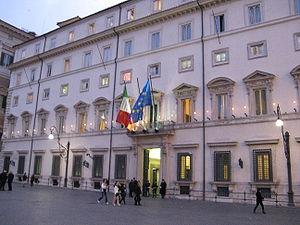
Rome /ʁɔm/ est la capitale de l'Italie. Située au centre-ouest de la péninsule italienne, près de la mer Tyrrhénienne, elle est également la capitale de la région du Latium, et fut celle de l'Empire romain durant 357 ans. En 2019, elle compte 2 844 395 habitants établis sur 1 285 km², ce qui fait d'elle la commune la plus peuplée d'Italie et la troisième plus étendue d'Europe après Moscou et Londres. Son aire urbaine recense 4 356 403 habitants en 2016. Elle présente en outre la particularité de contenir un État enclavé dans son territoire : la cité-État du Vatican, dont le pape est le souverain. C'est le seul exemple existant d'un État à l'intérieur d'une ville.